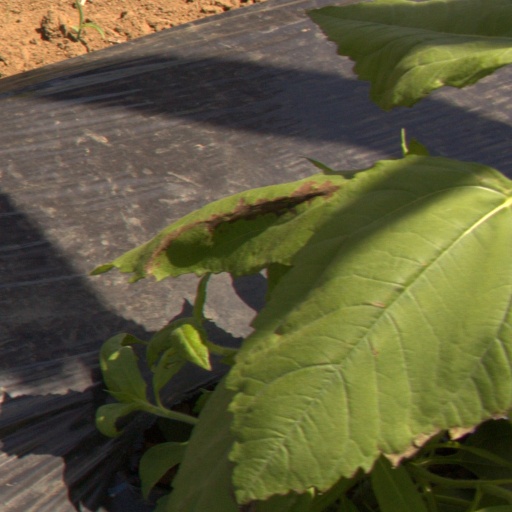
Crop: Jerusalem artichoke